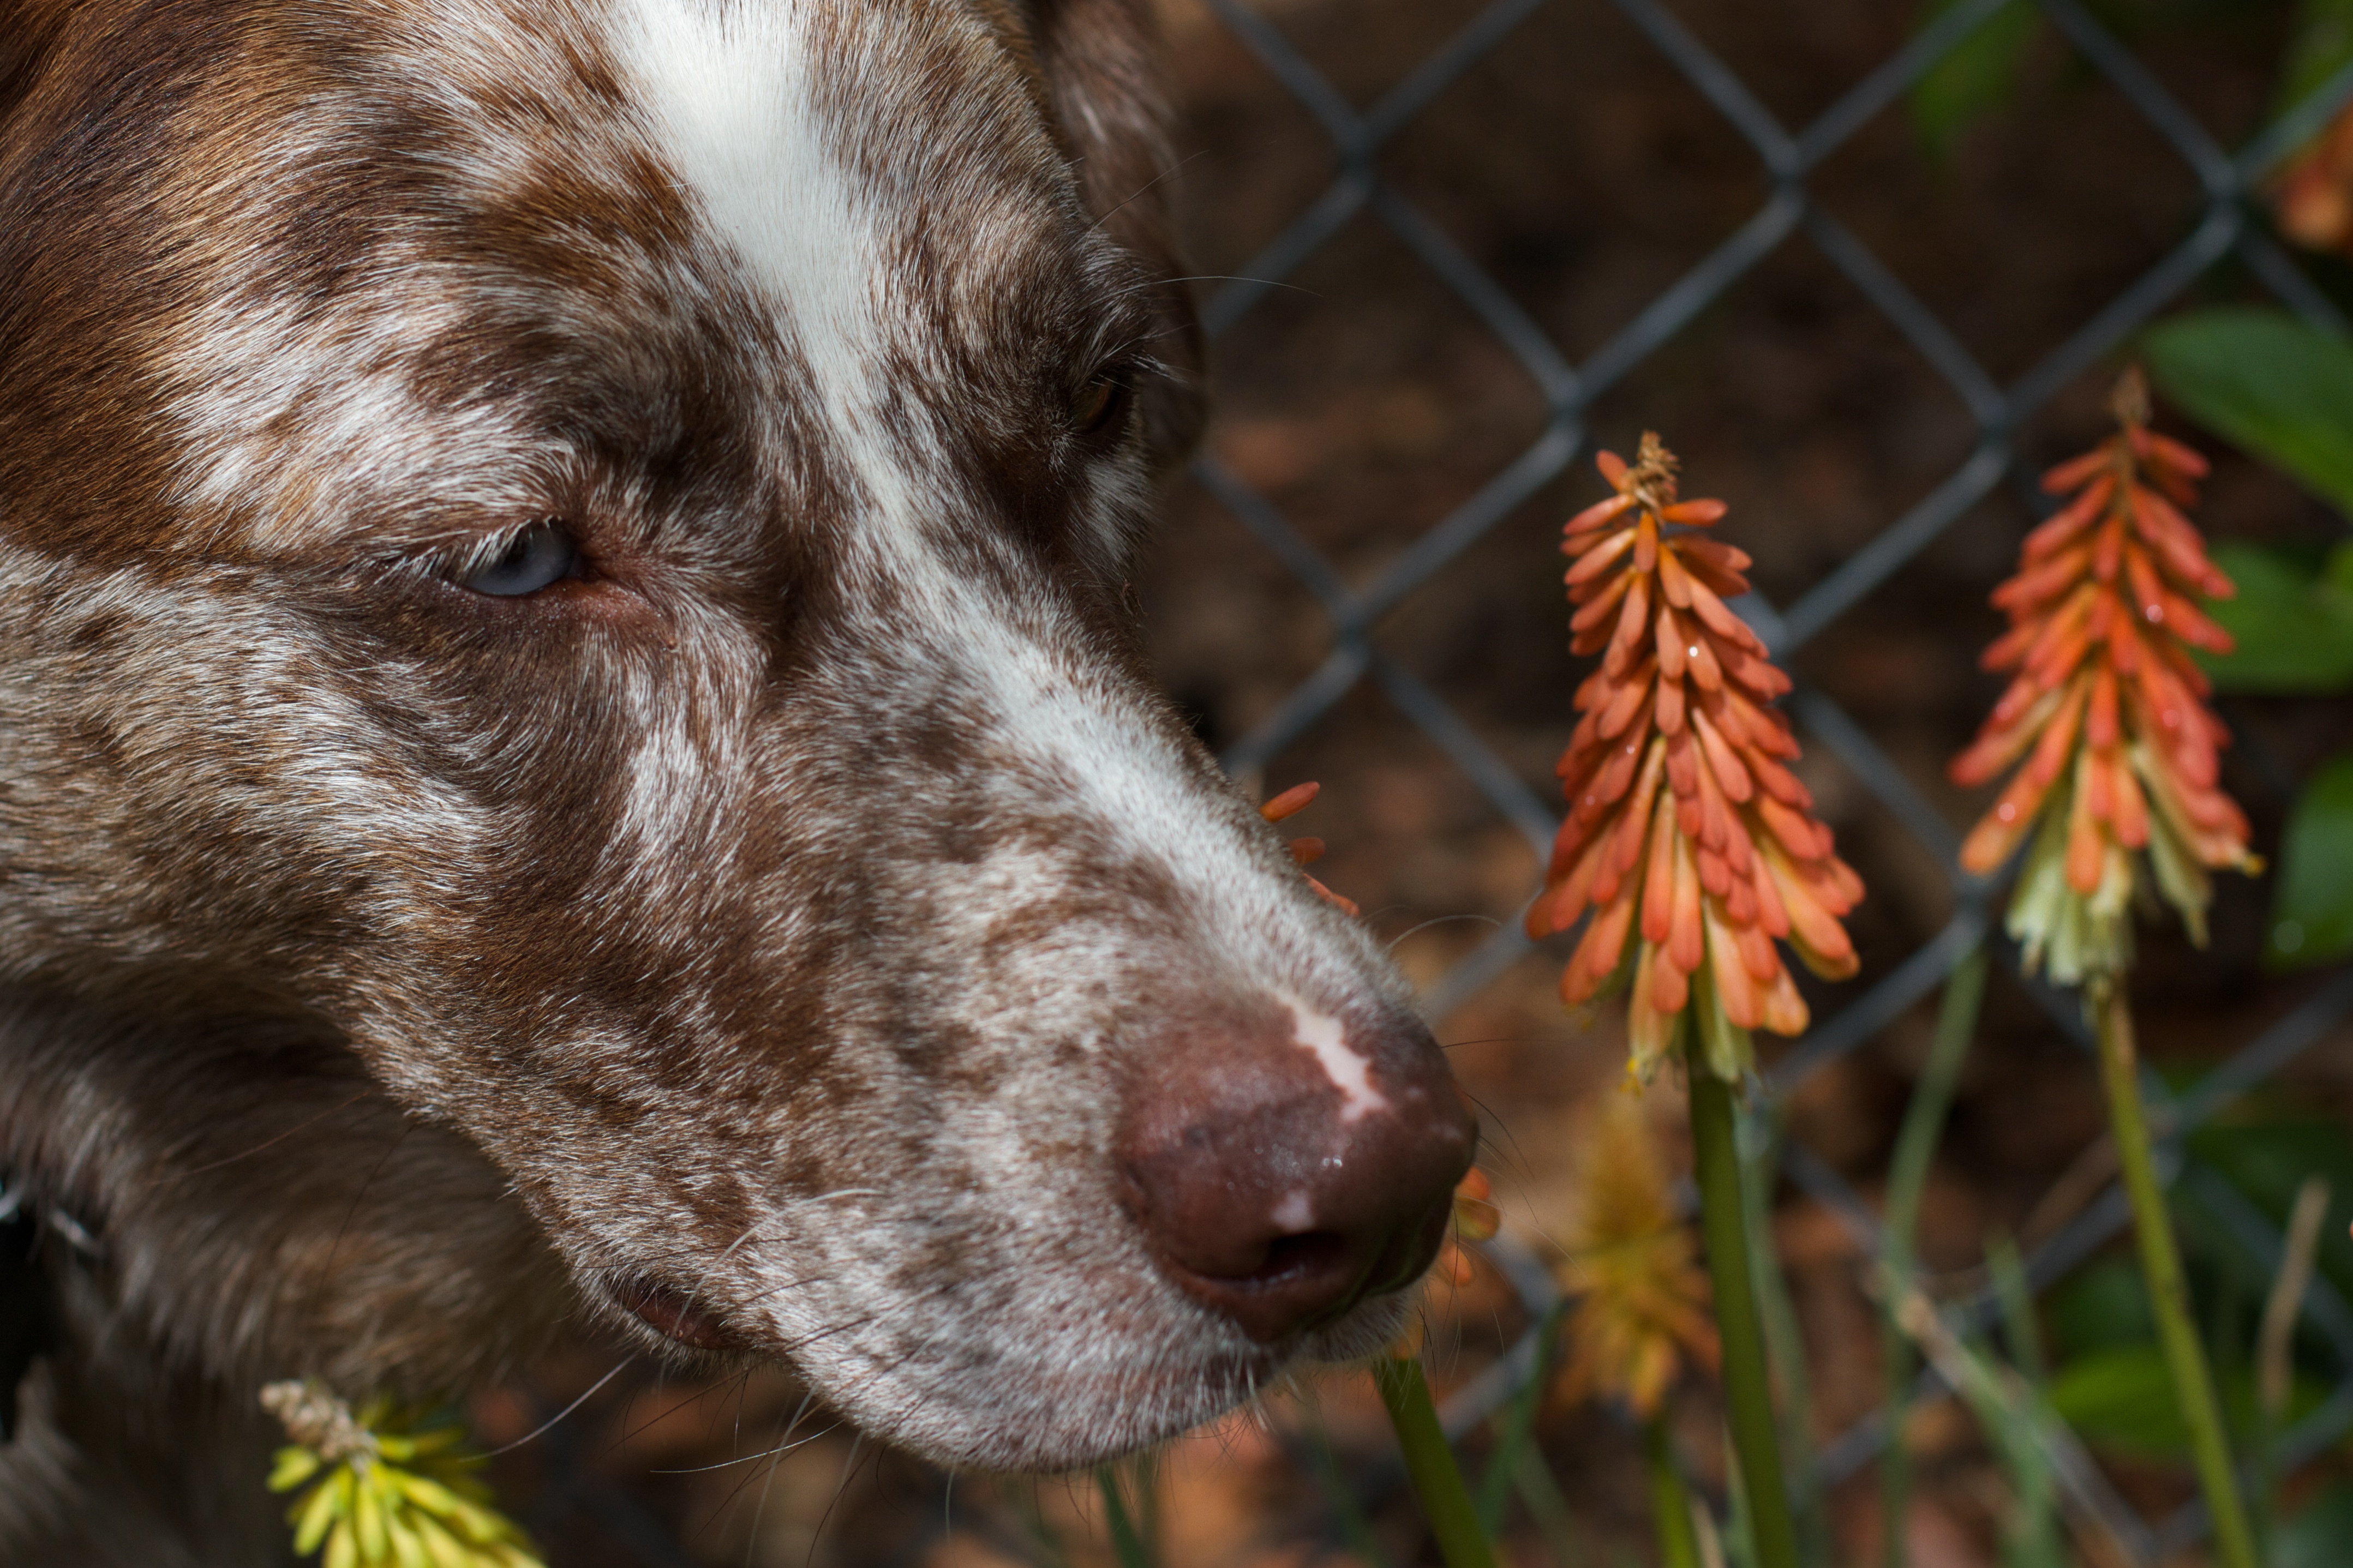
flower, puppy, dog, mammal, vertebrate, felix, setter, dog like mammal